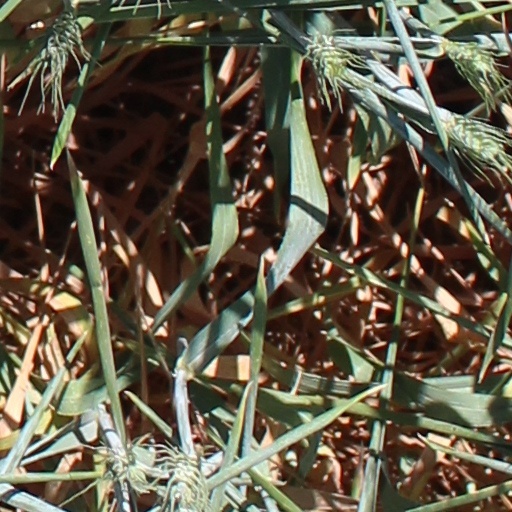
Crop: wheat